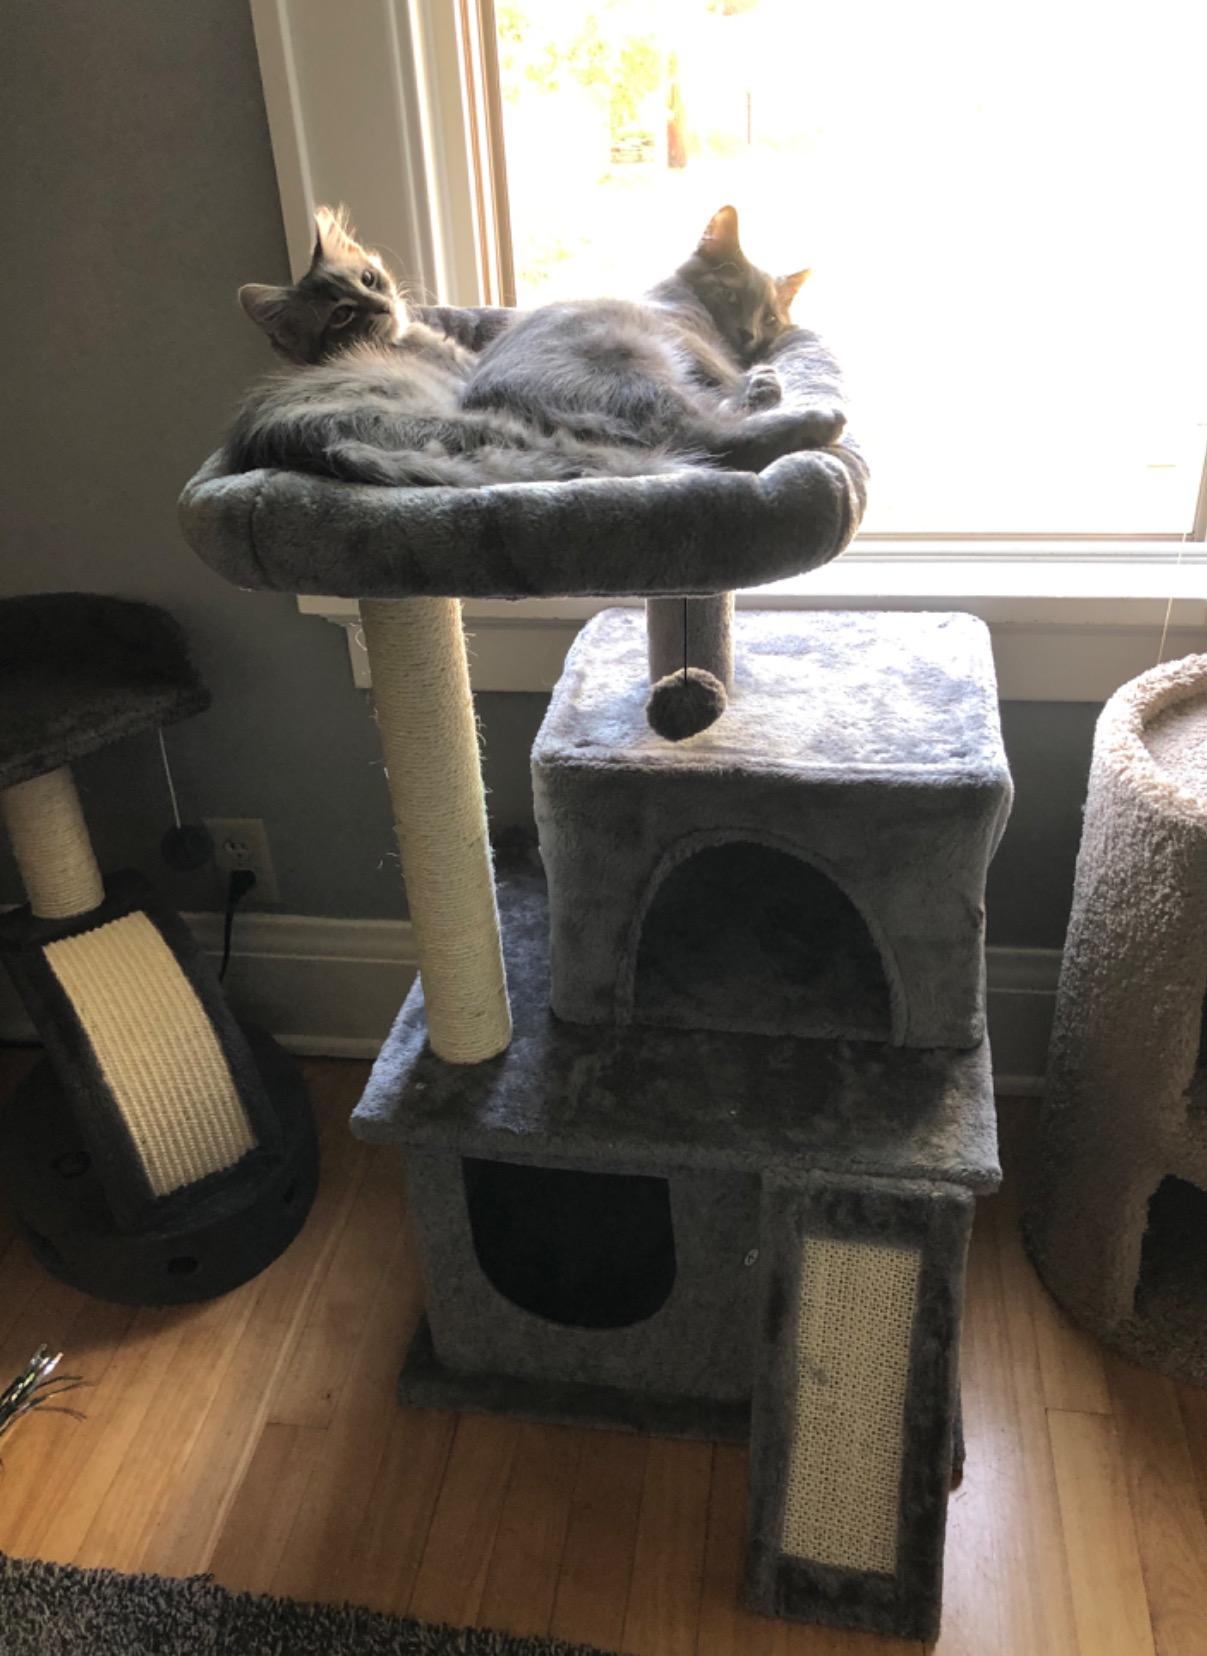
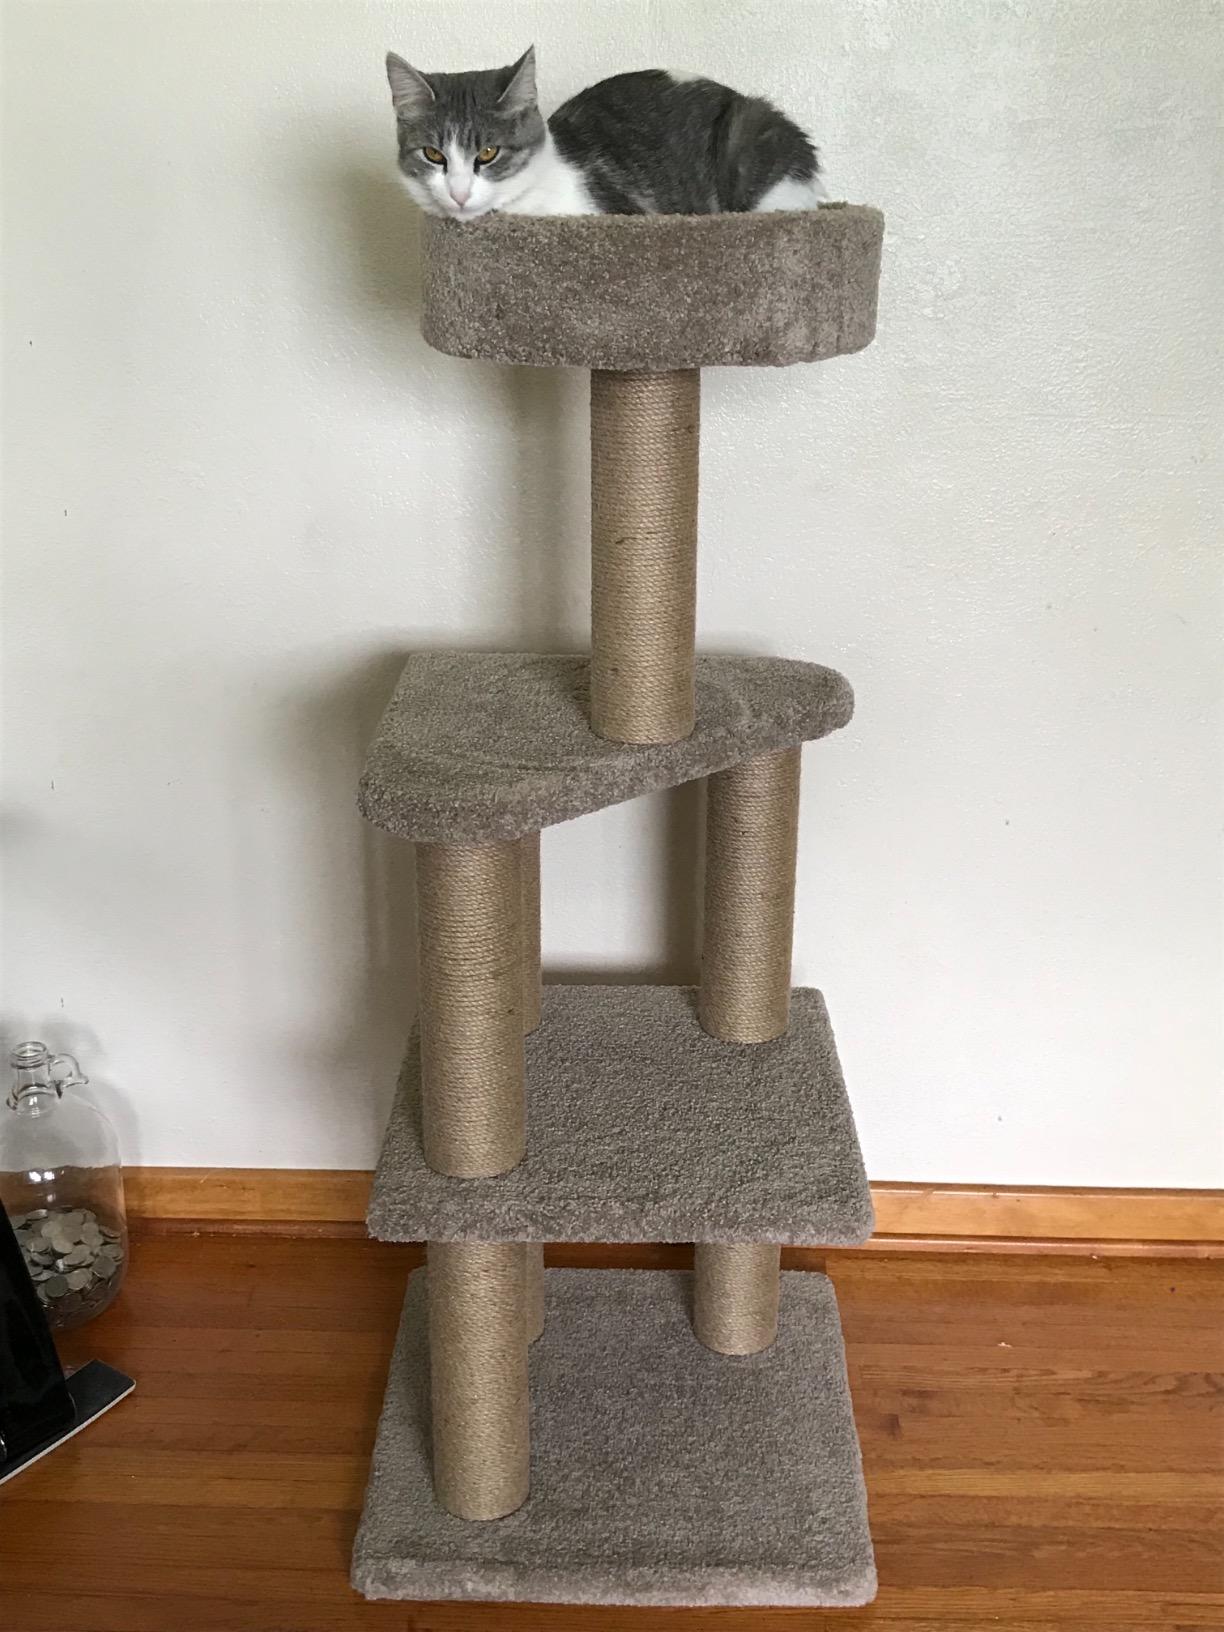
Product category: items_cat tree
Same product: no